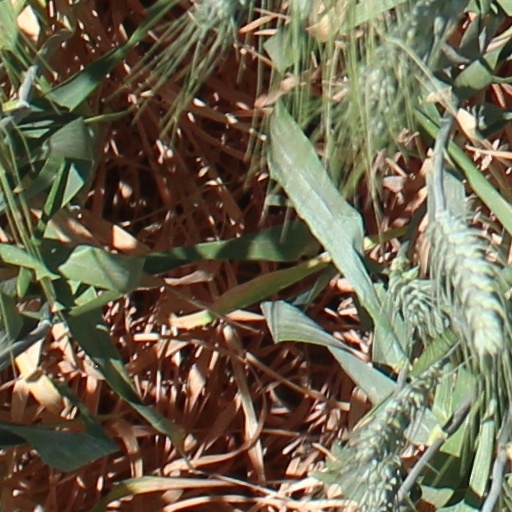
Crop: wheat